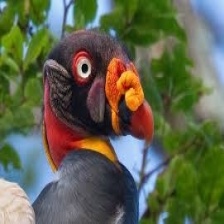
Species: KING VULTURE
Scientific name: SARCORAMPHUS PAPA
ImageNet parent category: vulture